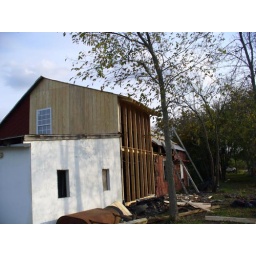
view from back of barn after I lifter roof 6 feet and have new 16 foot wall studs in